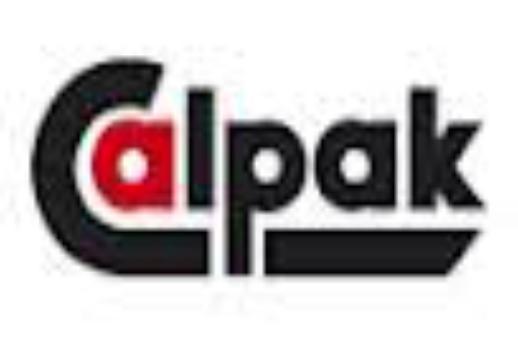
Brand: calpak
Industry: Others